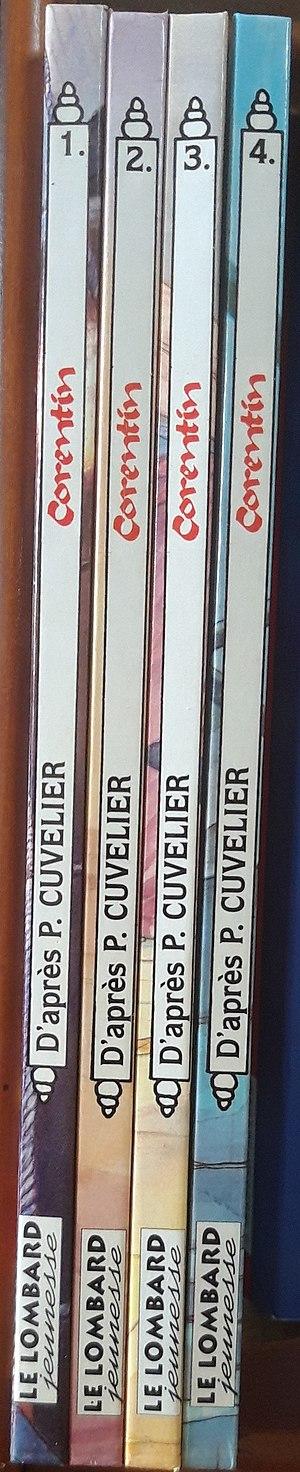
Corentin le Lombard jeunesse.
Corentin est une série de bande dessinée créée par Paul Cuvelier, mettant en scène Corentin Feldoë, un adolescent courageux et serviable, proche dans l'esprit de Alix de Jacques Martin.